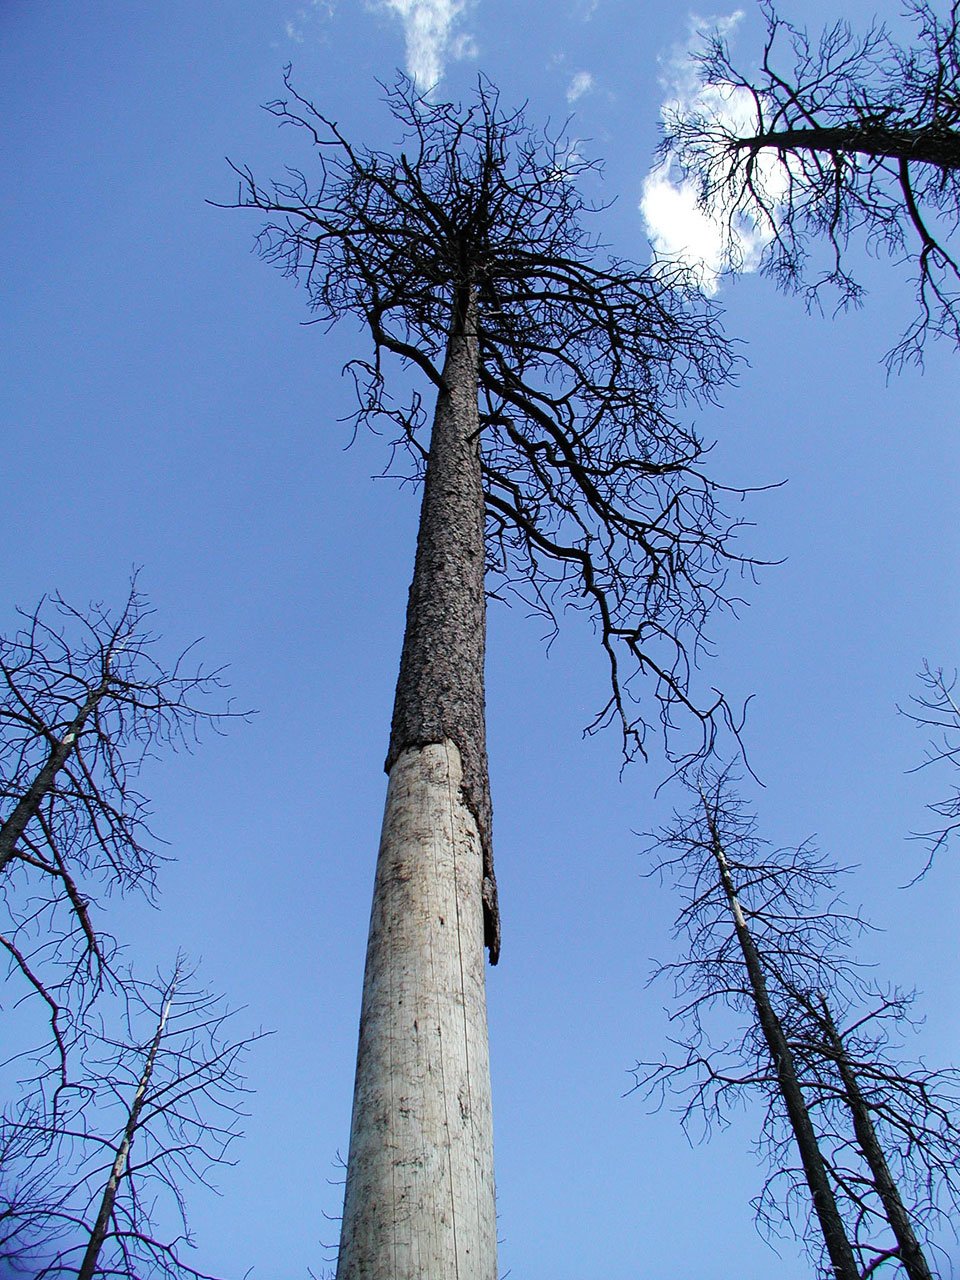
tree, forest, branch, plant, sky, wind, pine, fire, black, burn, waste, adansonia, burned, woody plant, land plant